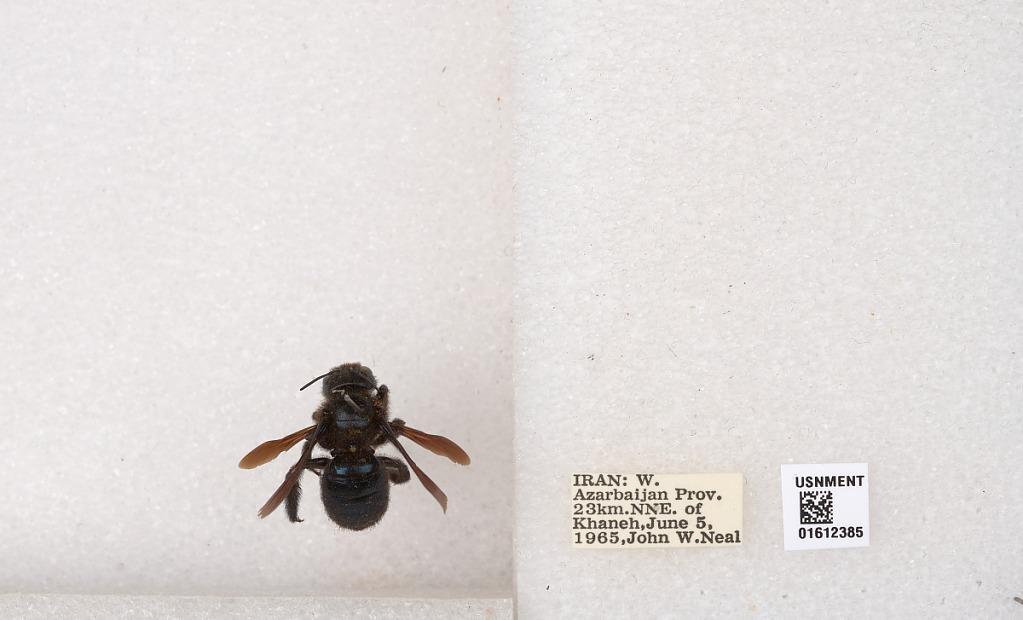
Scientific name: Xylocopa
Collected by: J. Neal
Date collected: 1965-6-5
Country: Iran
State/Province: West Azerbaijan
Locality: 23 km. NNE. of Khaneh